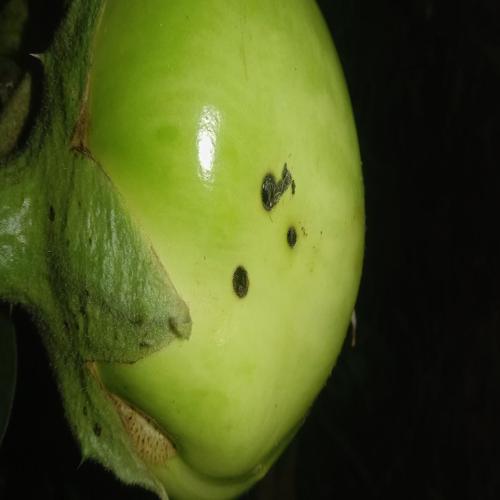
Label: Shoot and Fruit Borer